Frank White (bishop)

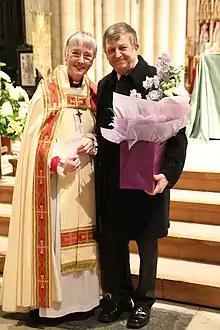
Frank (right) with wife Alison White during her farewell service at York Minster, February 2022

White is a supporter of his hometown football team, Newcastle United. He is a keen ornithologist.